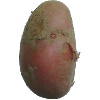
Label: red_potato